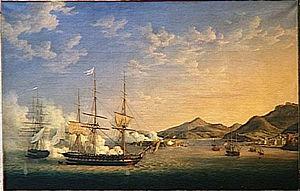
Attaque et prise du fort de l'Île Verte (par Pierre-Julien Gilbert ([1783-1860], musée national des châteaux de Versailles et de Trianon)
Pierre-Julien Gilbert est un peintre de la marine français des XVIIIᵉ et XIXᵉ siècles.
L’expédition d’Espagne est la campagne menée en avril 1823 par la France afin de rétablir le roi Ferdinand VII d'Espagne sur son trône. Ceci signifia donc le rétablissement de l'absolutisme et la fin du triennat libéral.